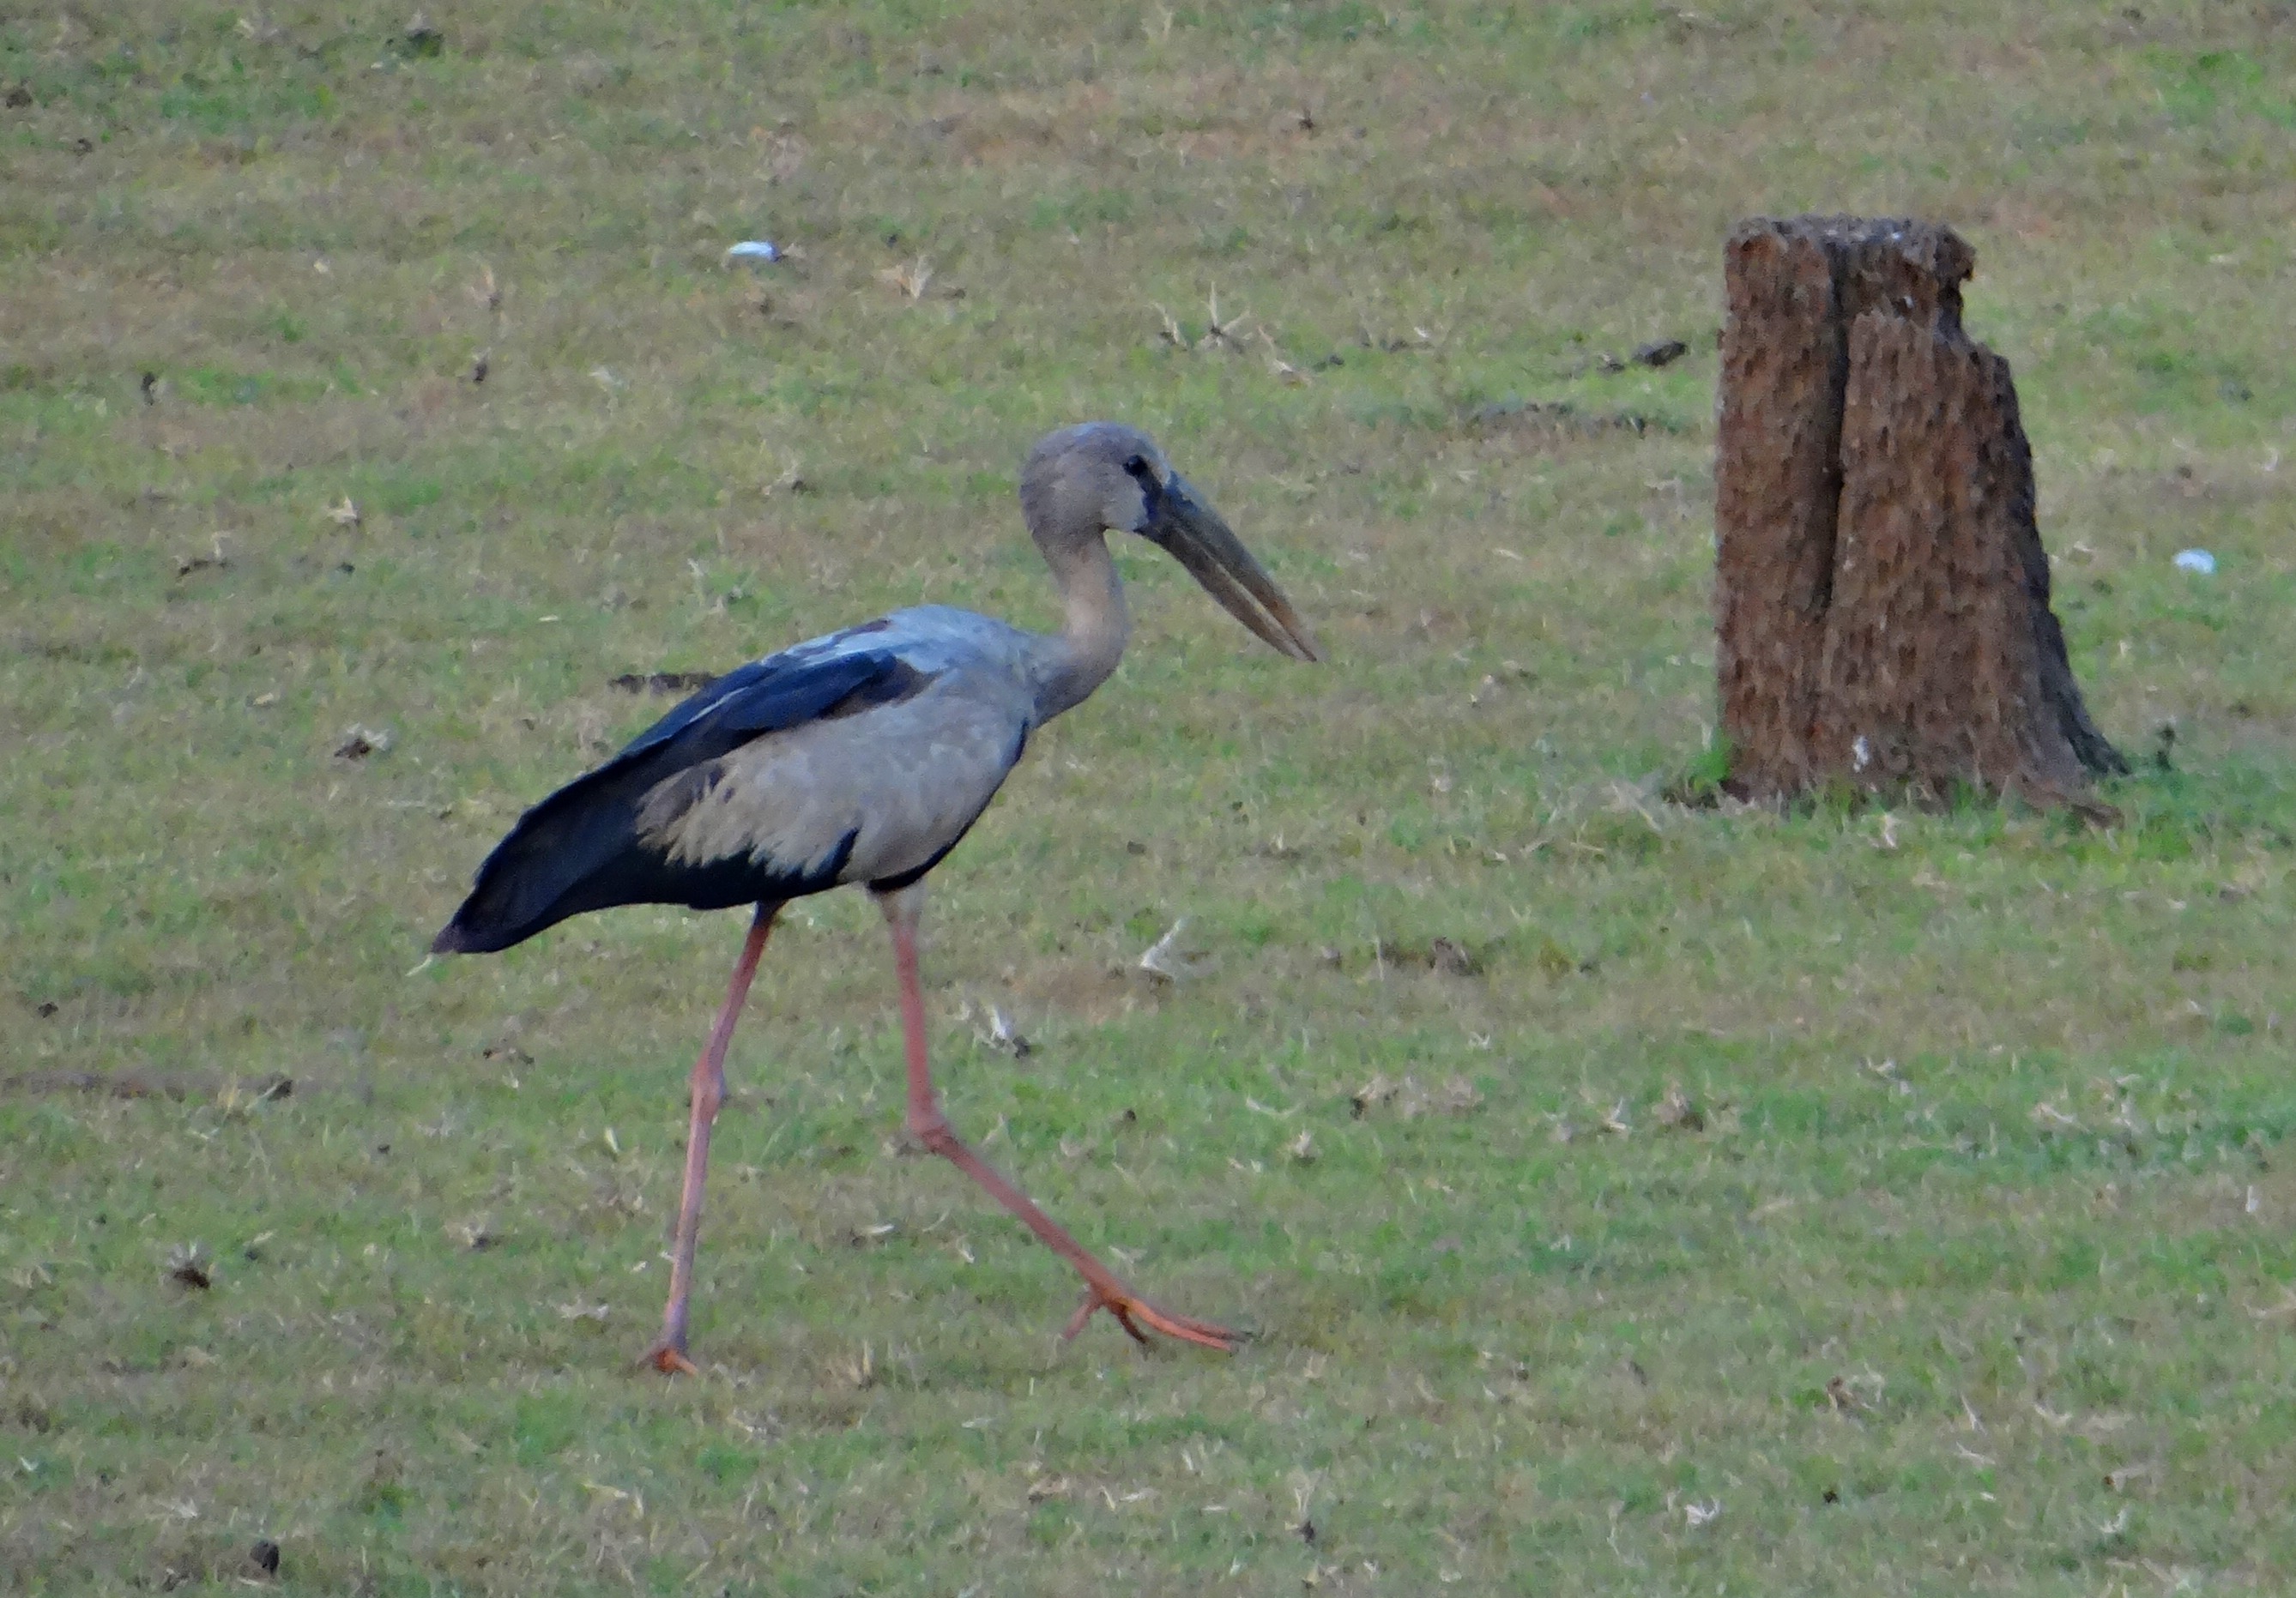
bird, wildlife, beak, fauna, stork, vertebrate, india, ibis, wader, white stork, ciconiiformes, marabou stork, asian open bill stork, openbill